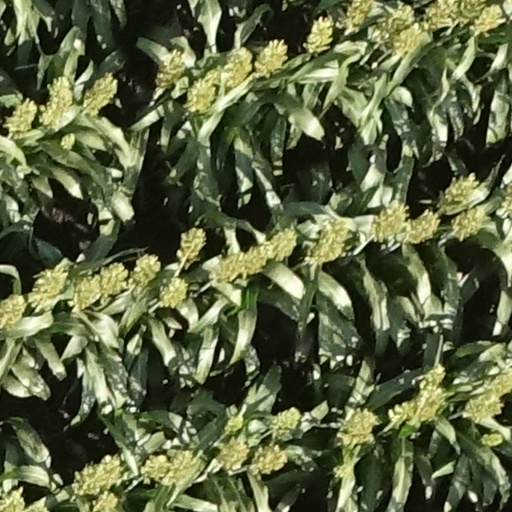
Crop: sorghum